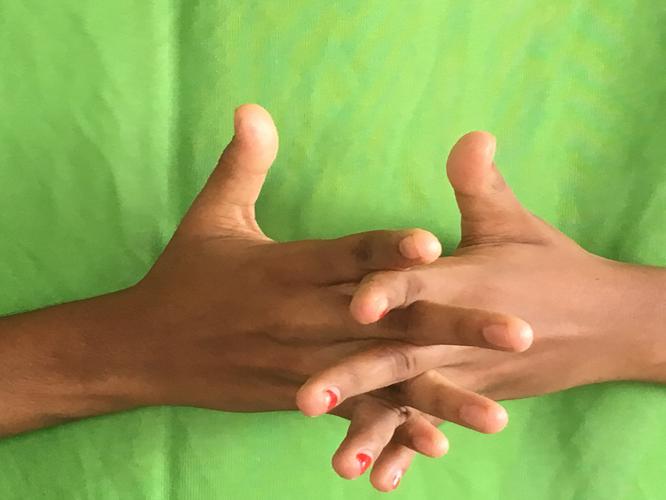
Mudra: Karkatta
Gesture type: double_hand